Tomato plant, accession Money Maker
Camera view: bottom (45 deg); turntable rotation: 0 degrees
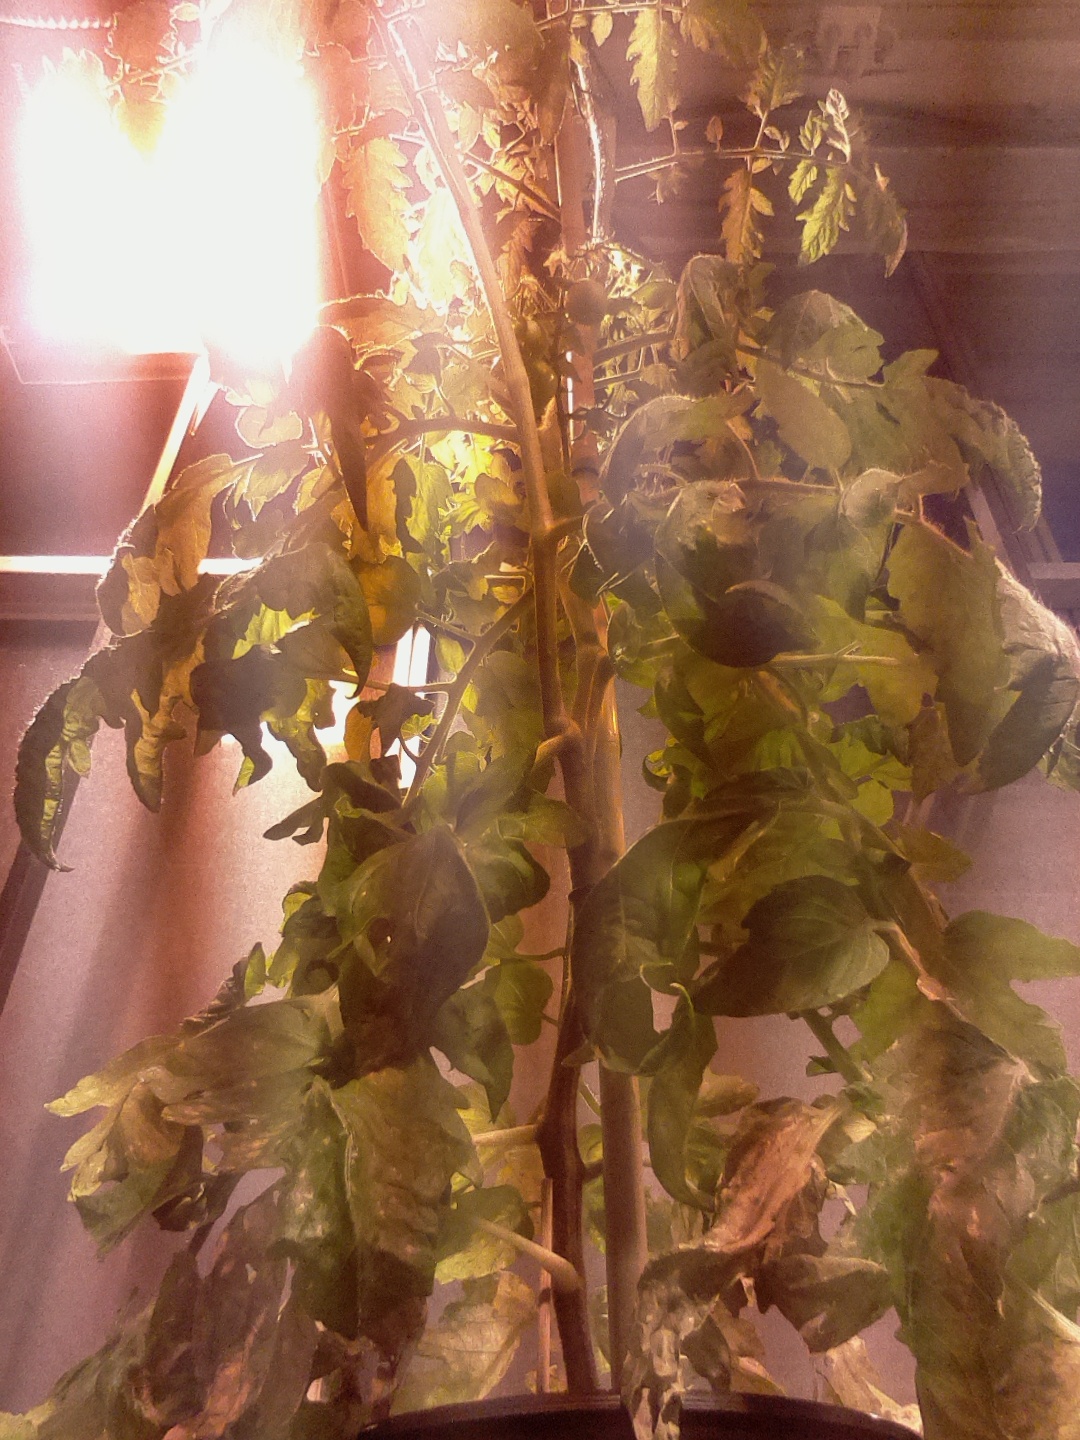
BBCH growth stage 72: 20%-30% of final fruit size